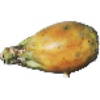
Label: cactus_fruit